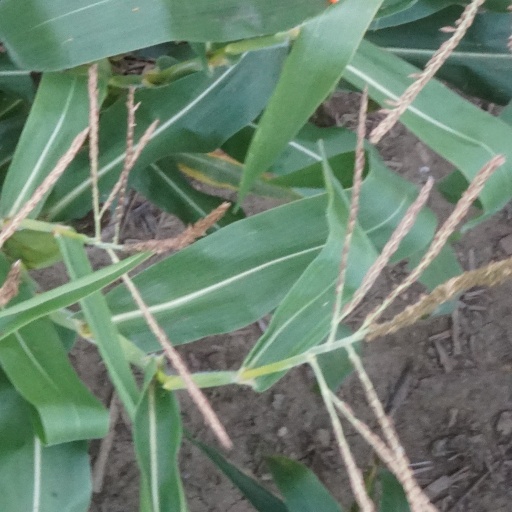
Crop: maize; corn